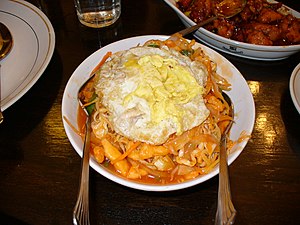
Chop suey
Chop suey.
Chop suey en amerikansk opfundet kinesisk-inspireret ret, der består af kød, der lynsteges med grønsager som bønner, kål og bladselleri i en jævnet sauce. Typisk serveres retten med ris, men kan også serveres med nudler.